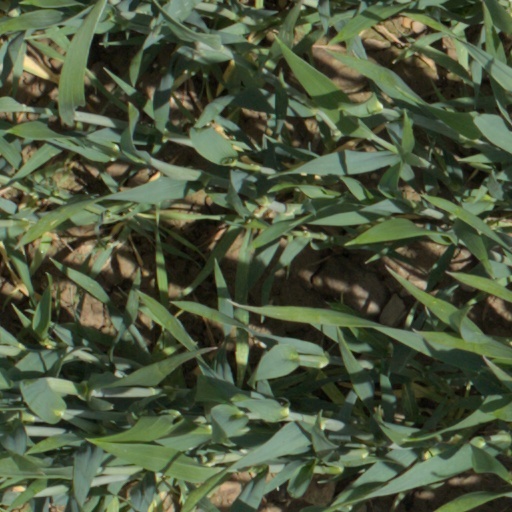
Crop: wheat